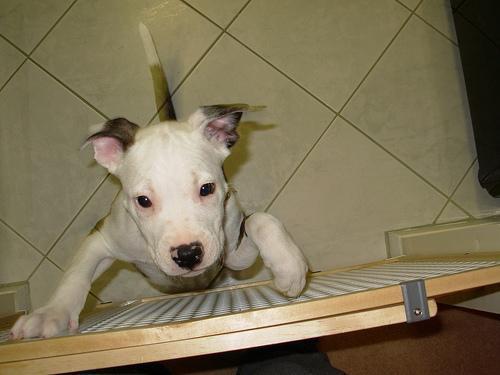
Staffordshire_bullterrier